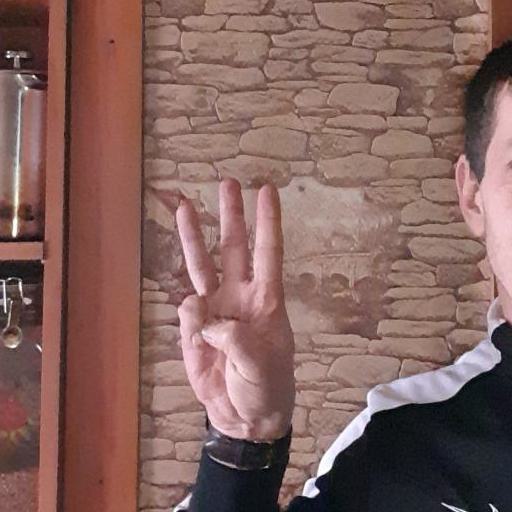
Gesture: three